Revelation (band)

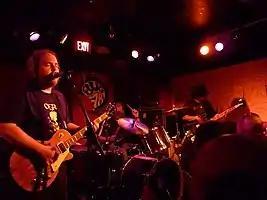
Revelation performing in 2009

Revelation is an American doom metal band from Maryland.